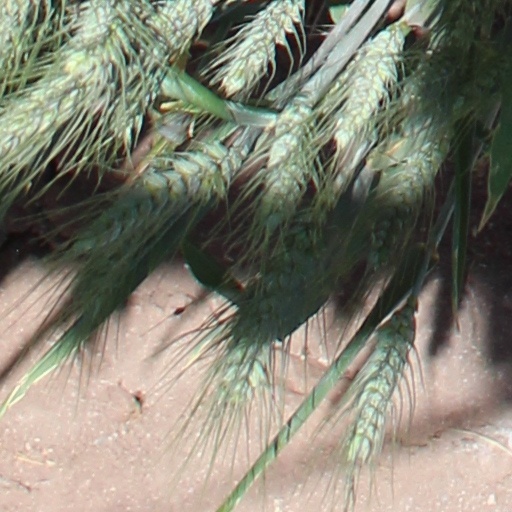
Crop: wheat